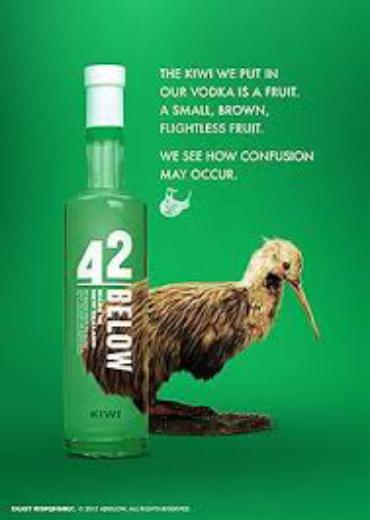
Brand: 42 Below
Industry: Food